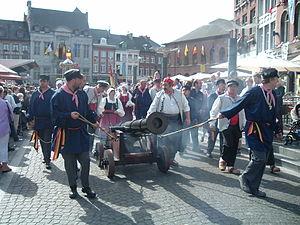
Le groupe du Canon du Mont Sarah. Ducasse d'Ath 2004.
La ducasse d'Ath est une tradition populaire de la ville d'Ath, dans le Hainaut, en Belgique. Remontant au Moyen Âge, elle s’est enrichie au fil du temps, pour devenir une fête très appréciée qui dure plusieurs jours, caractérisée par la présence de géants processionnels, de chars décoratifs et de groupes historiques.
Dans le cortège de la ducasse d'Ath, le groupe du Canon du Mont Sarah évoque la Révolution belge de 1830.